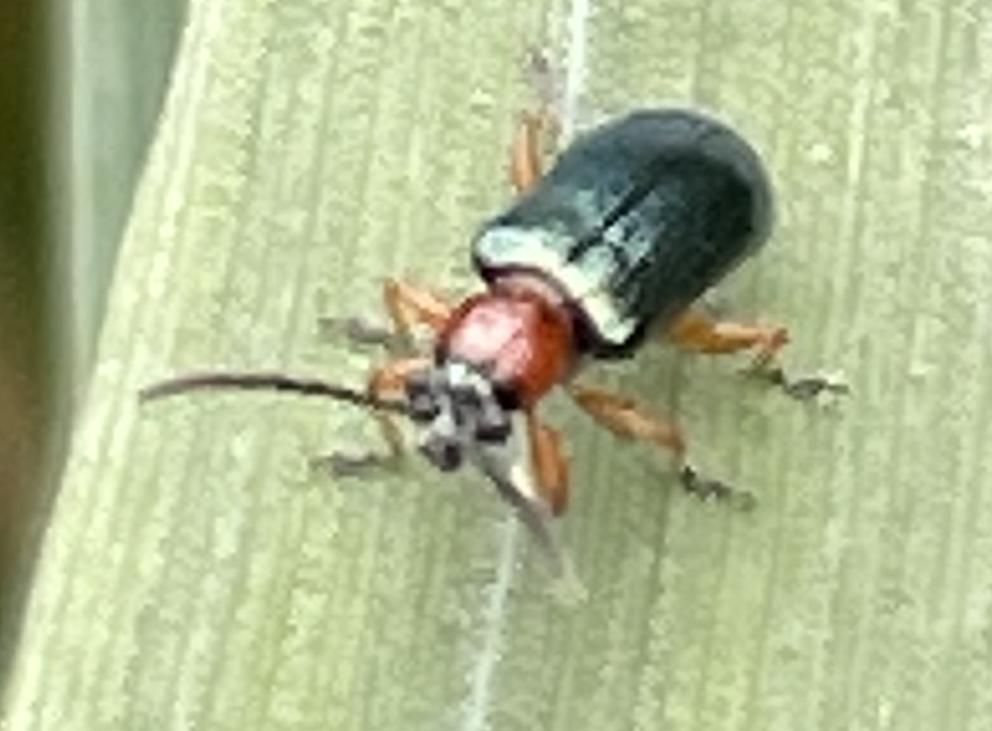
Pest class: cereal_leaf_beetle